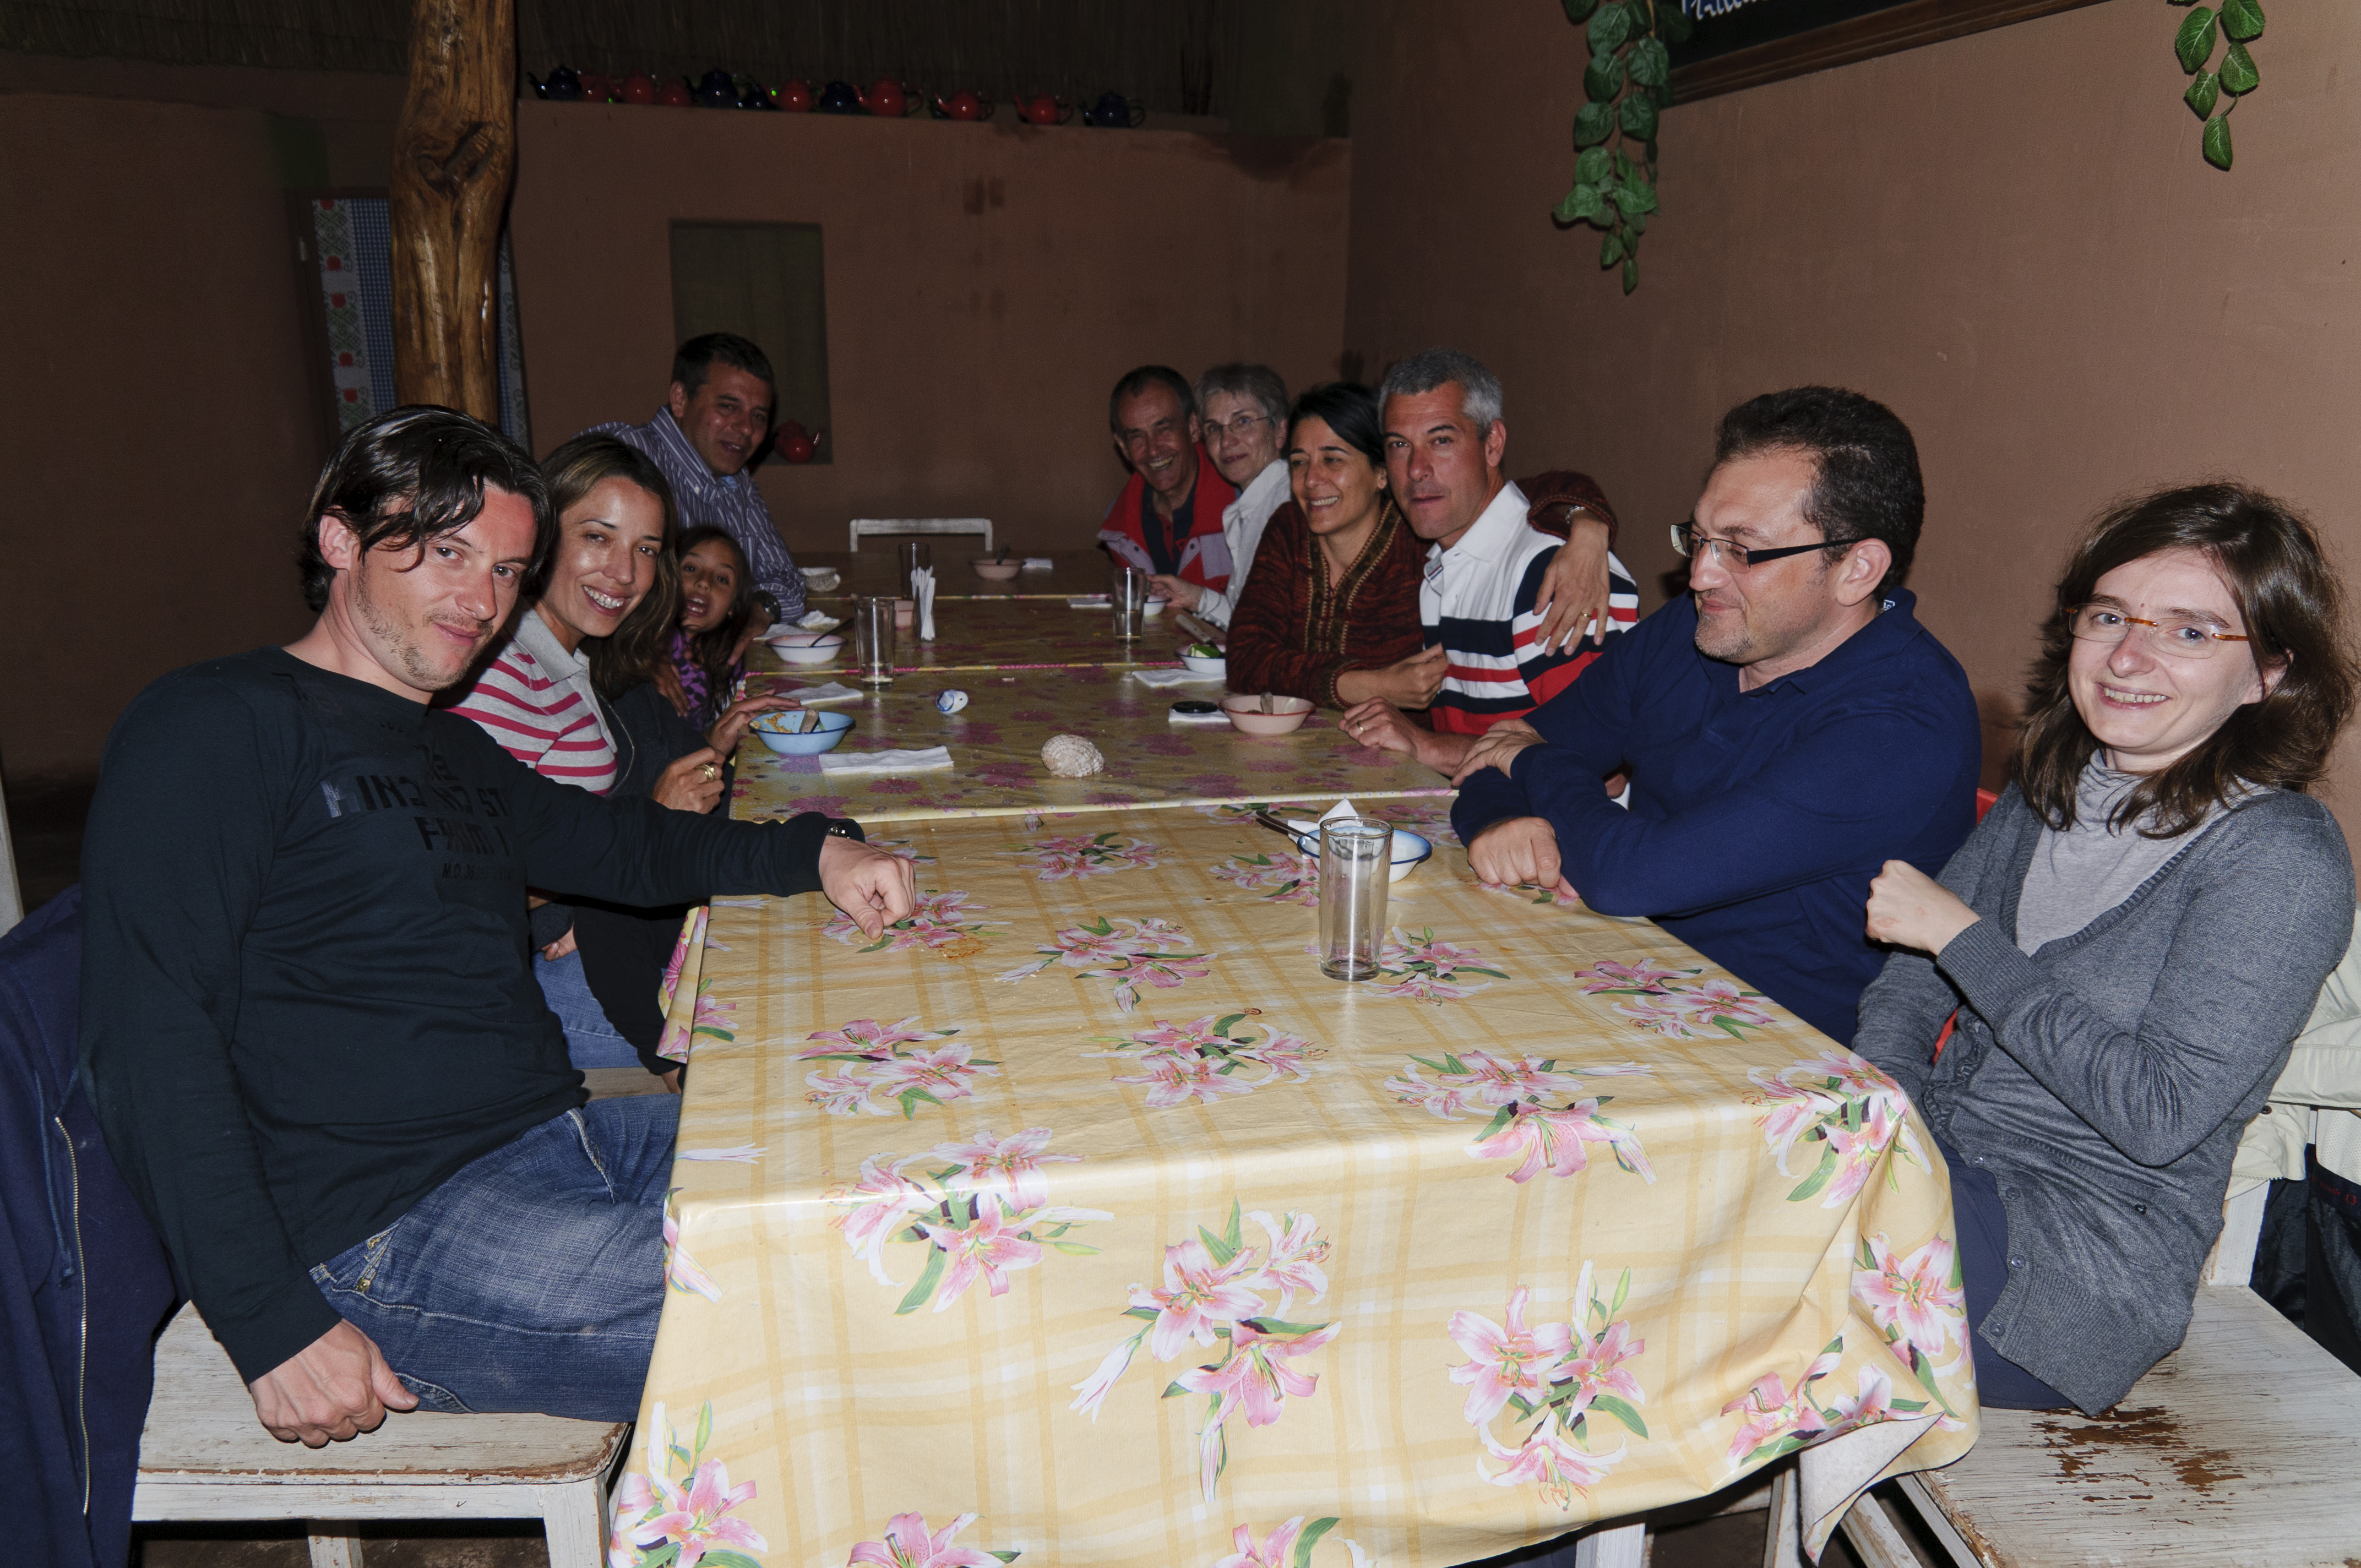
people, meal, nikon, chile, party, sanpedrodeatacama, d300